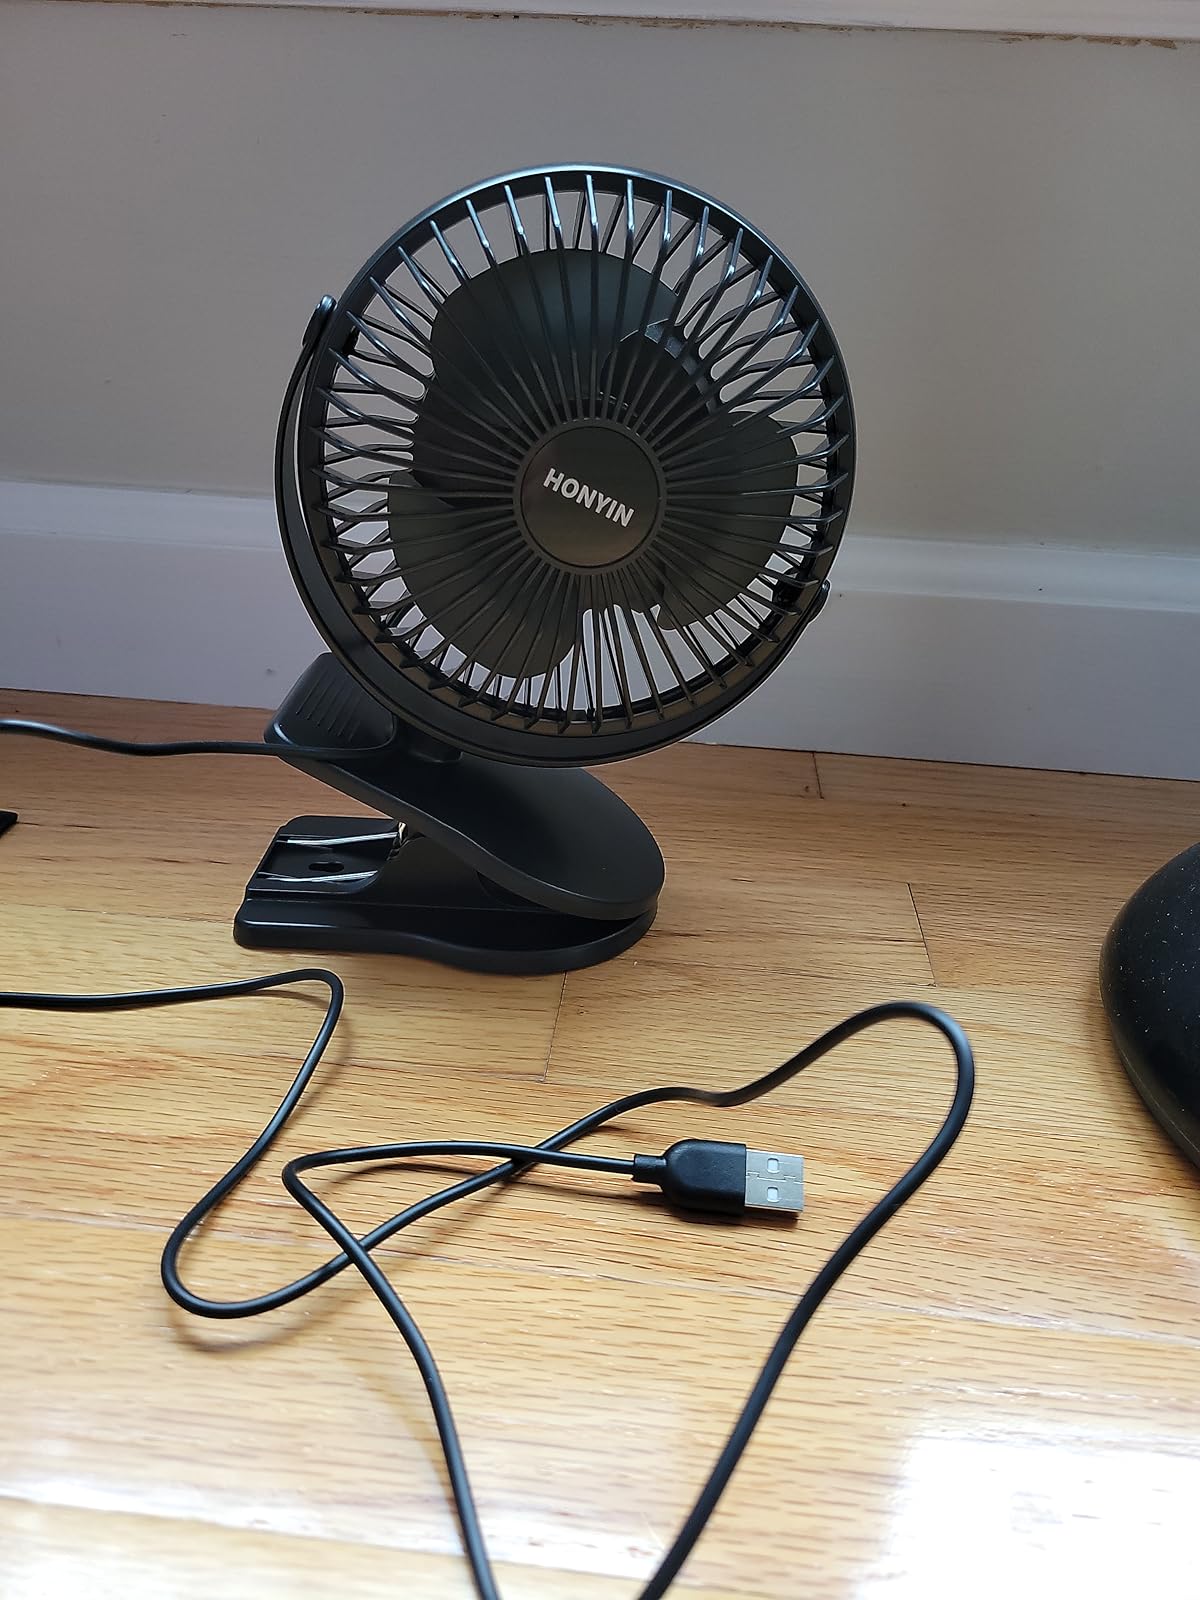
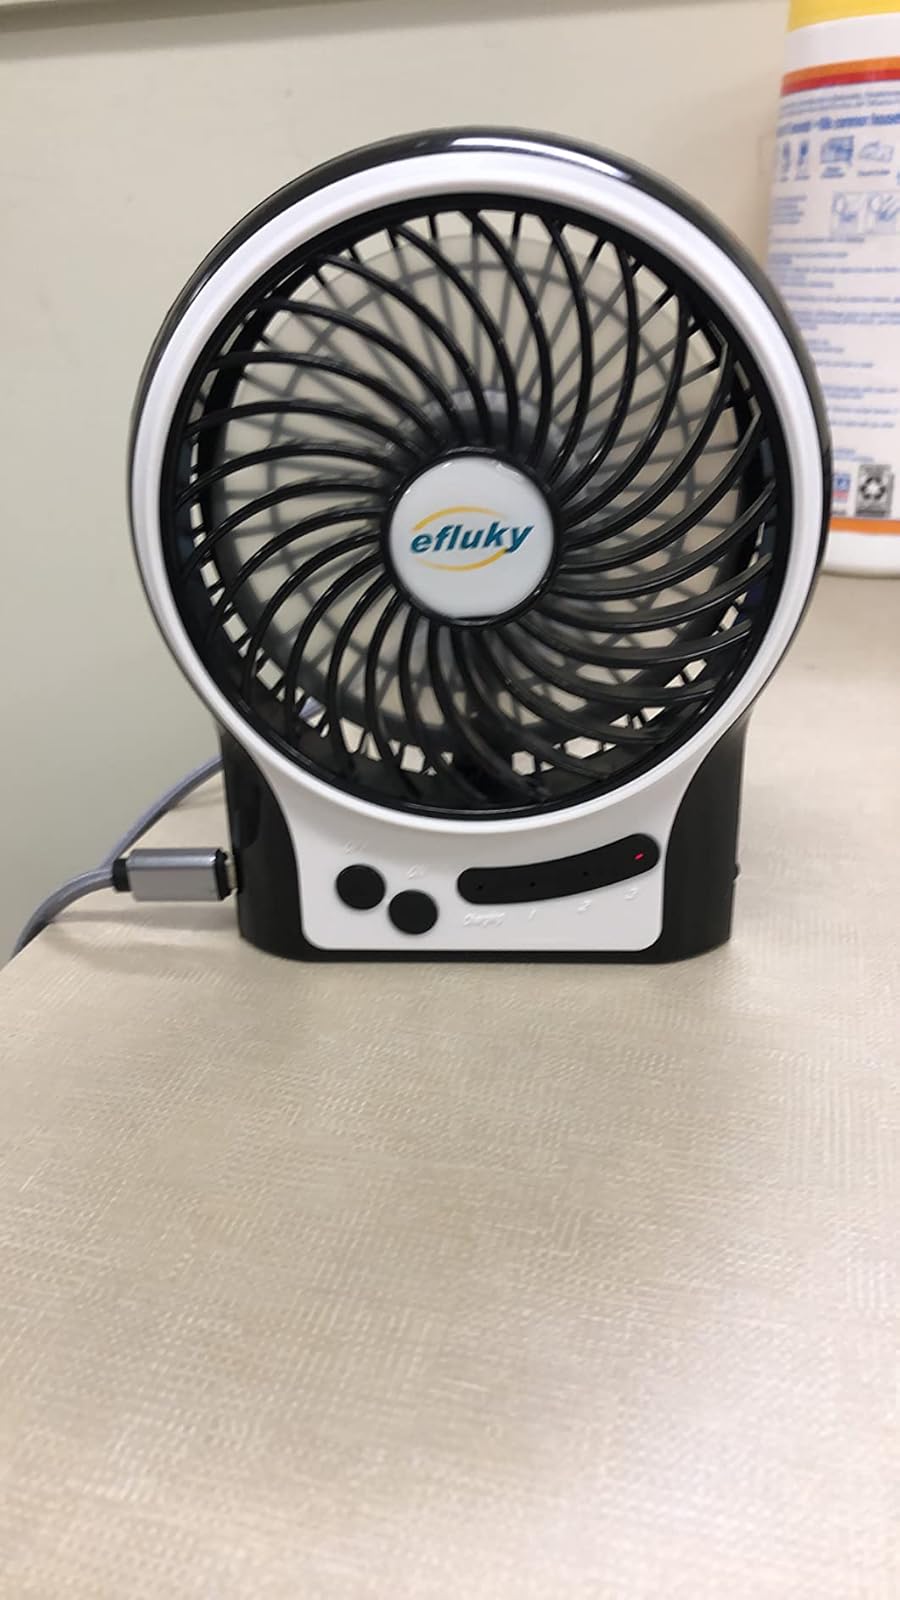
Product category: fan
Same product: no